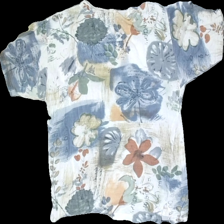
View: back
Type: T-shirt
Category: Ladies
Brand: Tutti Frutti
Colors: White, Blue, Green
Material: 79% cotton, 21% nylon
Pattern: Floral print
Cut: Regular, C-collar
Size: M
Season: All
Price range: <50
Recommended usage: Export
Comment: washed out